Parasitic flies of domestic animals

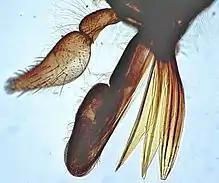
Mouthparts of "Tabanus" horse-fly: sensory palp at left, sponging labella at center, skin-piercing elements at right.

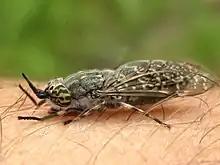
"Haematopota pluvialis" tabanid fly showing distinct patterns on eyes and wings.

Antennae consist of three relatively short segments with asymmetric shapes. Brachyceran flies are of medium to large size and compact shape. They have large compound eyes, well developed wings, and generally fly during daytime seeking food and mates. Life-cycle is a complete metamorphosis, as for Nematocera. However, in contrast to nematoceran flies which have larvae always non-parasitic and living in the general habitat, some species of brachyceran flies are parasitic in their larval stage whilst the adults that develop from these larvae are non-parasitic. This parasitism by brachyceran larvae causes the disease myiasis.